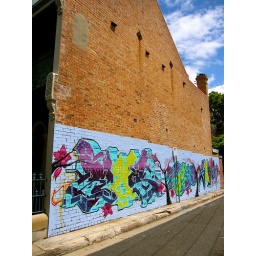
new wall underway - let's hope more building owners give over their blank walls to street art!